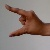
The image shows a hand gesture representing the letter 'Z' in Indian Sign Language.